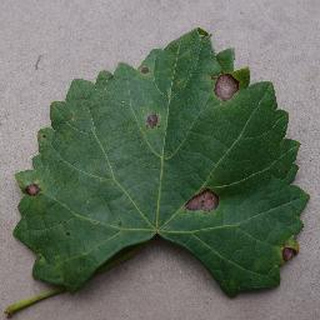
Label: grape_black_rot